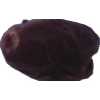
Label: dates